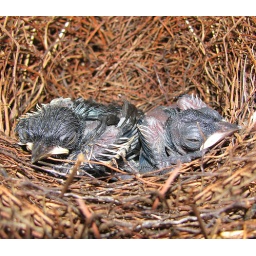
A Robin Bird family found a place in the electric meter box at out sister's house located at Nitte, Karkala